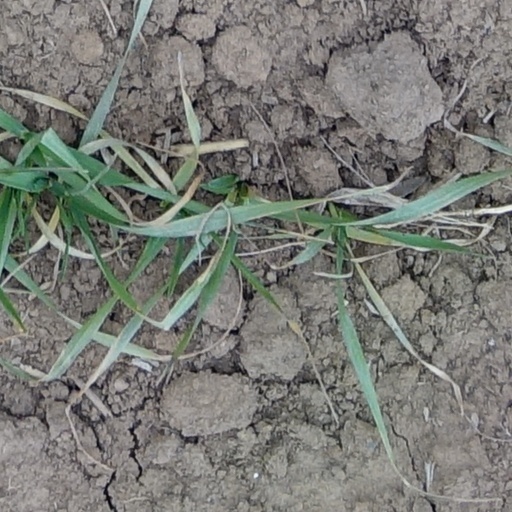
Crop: wheat